Development of the Commercial Crew Program

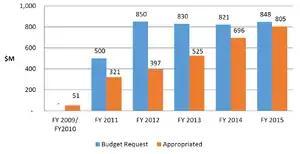
Requested vs appropriated funding by year up to 2015

The first flight of the Commercial Crew Program was planned to occur in 2015, but insufficient funding caused delays. For the fiscal year (FY) 2011 budget, US$500 million was requested for the CCDev program, but Congress granted only $270 million. For the FY 2012 budget, $850 million was requested and $406 million approved. For the FY 2013 budget, 830 million was requested and $488 million approved. For the FY 2014 budget, $821 million was requested and $696 million approved. In FY 2015, $848 million was requested and $805 million, or 95%, was approved. On November 14, 2019, NASA's inspector general published an auditing report listing per-seat prices of $90 million for Starliner and $55 million for Dragon Crew. With these, Boeing's price is higher than what NASA has paid the Russian space corporation, Roscosmos, for Soyuz spacecraft seats to fly US and partner-nation astronauts to the space station. The report also states that NASA agreed to pay an additional $287.2 million above Boeing's fixed prices to mitigate a perceived 18-month gap in ISS flights anticipated in 2019 and to ensure the contractor continued as a second commercial crew provider, without offering similar opportunities to SpaceX. On November 18, 2019, Boeing's Jim Chilton replied that the inspector general's report failed to list Starliner’s positive features and objected to the per seat pricing as they believe the cost is lower than $90 million given its cargo capacity. Boeing's reasoning for the extra funding was due to a later start to its development than SpaceX with comparable deadlines. Boeing also stated it committed to the program. The funding of all commercial crew contractors for each phase of the CCP program is as follows—CCtCap values are maxima and include six post-development operational flights for each vendor.